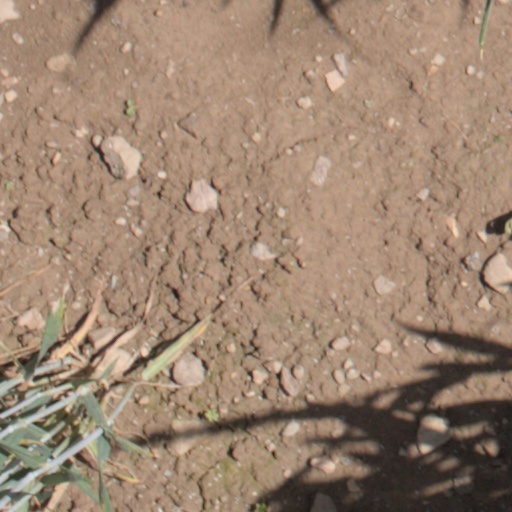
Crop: wheat